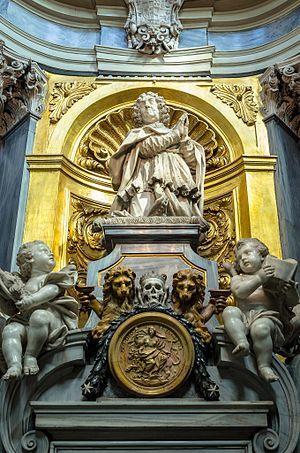
La Cathédrale Saint-Jean-Baptiste de Wrocław est la cathédrale catholique de Wrocław et située en Silésie.